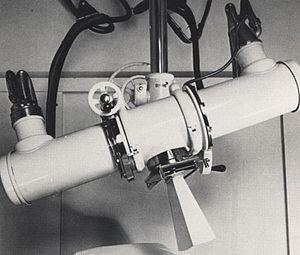
Tube à rayons X fonctionnant jusqu'à 200 kV pour la thérapie en 1938.
La physique médicale est une branche de la physique appliquée qui regroupe les applications de la physique en médecine. Elle concerne essentiellement les champs de la radiothérapie, de l'imagerie médicale, de la médecine nucléaire et de la radioprotection. Le physicien médical, anciennement appelé radiophysicien ou physicien d'hôpital, est la personne experte des activités de physique médicale. Il est responsable des aspects techniques relatifs à la production et l'utilisation médicale des rayonnements ionisants ou non au sein de l'établissement de santé, ainsi que de l'optimisation et/ou de la planification des taches associées à la physique médicale. Le physicien médical est un professionnel de santé inscrit dans le code de la santé public.